Calle Ridderwall

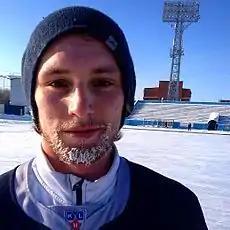

Calle Erik Ridderwall (born 28 May 1988) is a Swedish former professional ice hockey winger who most notably played in the Kontinental Hockey League (KHL) and Swedish Hockey League (SHL).